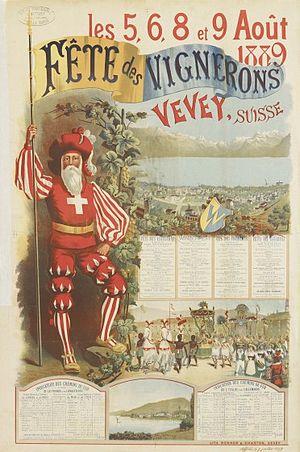
Fête des Vignerons de Vevey 1889
La Fête des Vignerons est une fête traditionnelle qui a lieu une fois par génération à Vevey, en Suisse.